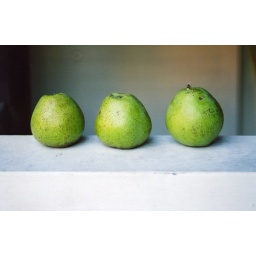
I honestly found these sitting out to ripe when I was walking down an alley near downtown.